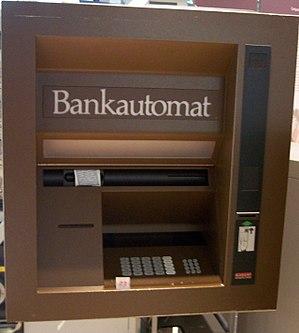
L'électricité existe depuis les débuts de l'univers qui est composé, selon des principes physiques, de « matière ». Son histoire vue par les hommes remonte aux débuts de l'humanité, car l'électricité est partout présente, très discrète la majorité du temps. Elle se manifeste parfois de manière très spectaculaire et brutale : par exemple sous forme d'éclairs associés au tonnerre et à des destructions.